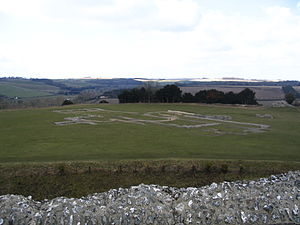
Old Sarum
Old Sarum: Ruinerne af den domkirke, som blev bygget i sidste halvdel af det 11. århundrede.
Old Sarum er navnet på den ældste bosættelse i byen Salisbury i England. På stedet er der fundet rester af menneskelig beboelse fra så tidligt som 3000 f.kr. Old Sarum er nævnt i nogle af de tidligste bevarede skriftlige kilder i England. Bebyggelsen findes på toppen af en bakke ved navn Sarum, der befinder sig ca. 3 km nord for centrum af det nuværende Salisbury.